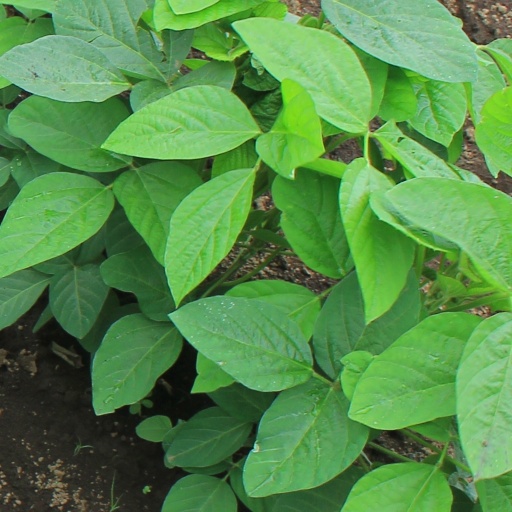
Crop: soybean